Steve (2010 film)

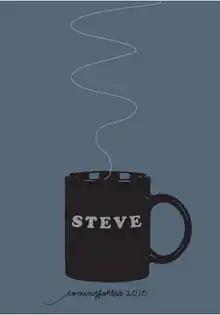
Promotional poster

Steve is a 2010 British drama short film written and directed by Rupert Friend and starring Colin Firth, Keira Knightley and Tom Mison. It screened at the 2010 BFI London Film Festival.